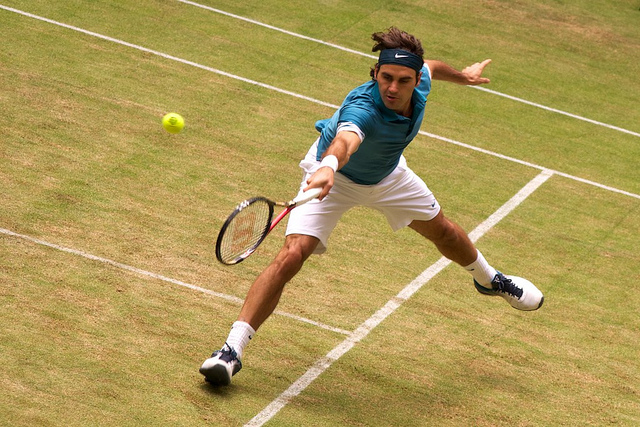
vận động viên tennis chuyên nghiejp đang thi đấu trên sân